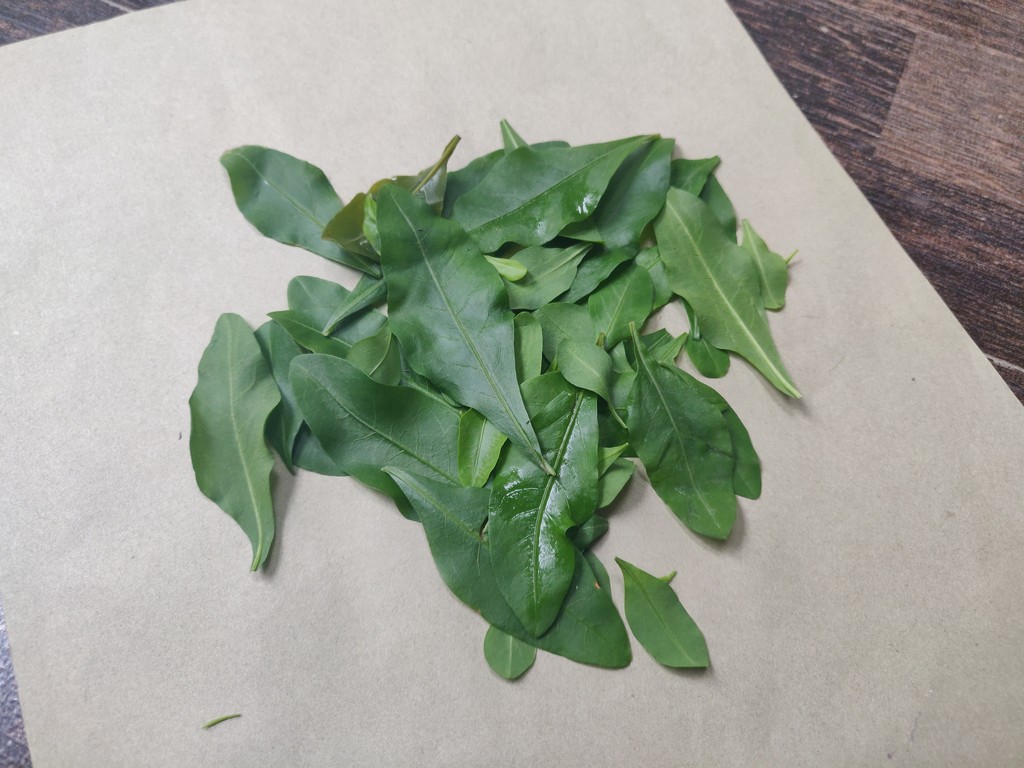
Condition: Healthy
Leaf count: multiple
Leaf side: unknown